Tully (surname)

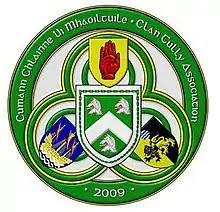
Badge of the Chumann Chlainne Uí Mhaoiltuile

The Clan Tully Association, or "Chumann Clann ua Maoltuile", was set up in 2009, to help rally support from Tully's worldwide with the intent of reviving the Tully clanship. This was followed by a clan constitution that was submitted to a meeting of Tully representatives from across the world. Upon its ratification it was stated that it was the first Clan Tully meeting since "fourteen centuries ago. It was convened on a monastic island in Loch Erne Ireland."